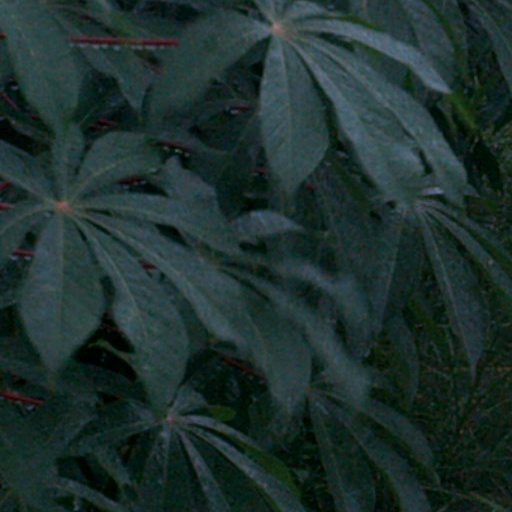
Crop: cassava